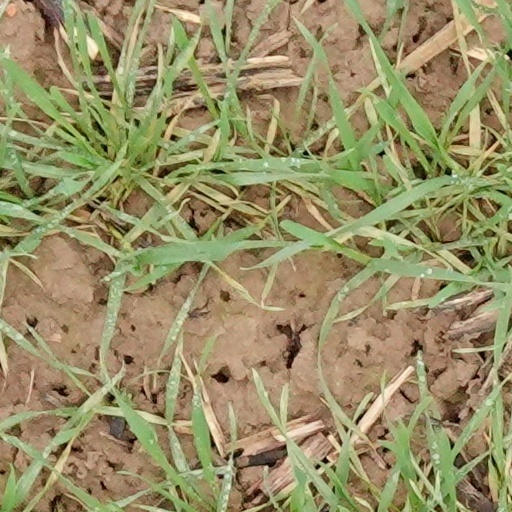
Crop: wheat